William Henry Allen (engineer)

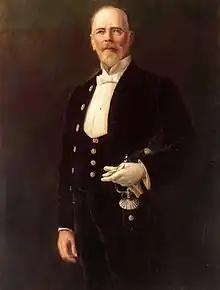
William Henry Allen Portrait by C H Parker 1905

William Henry Allen (c. 1844 to 3 September 1926) was the founder of the company W. H. Allen, Sons & Company Ltd.